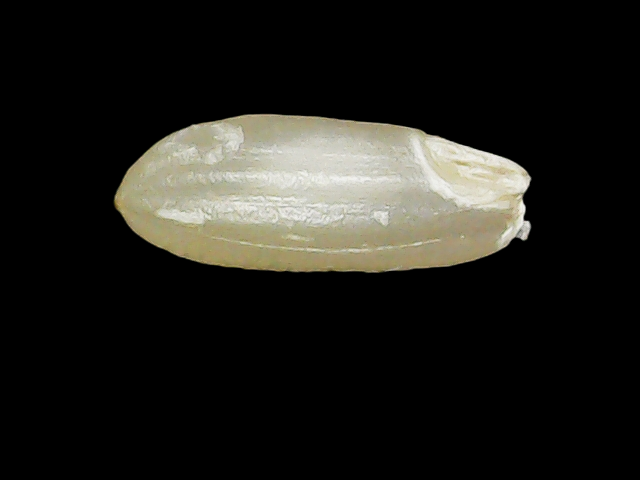
Rice variety: Binadhan10